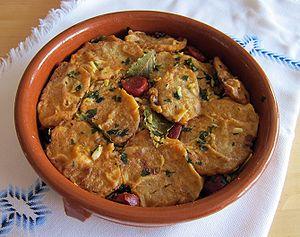
Pommes de terre de l'importance. Plat traditionnel de la gastronomie de Palencia (Castille et León). Alemannisch: Kartoffeln auf die Bedeutung. Traditionelle Gericht der Gastronomie des Palencia (Kastilien und Leon).
Les patatas a la importancia sont un plat à base de pommes de terre, originaire de Castille y León en Espagne, mais qui est très populaire dans le reste de la cuisine espagnole. Ce plat, qui évoque d'anciennes recettes, apparaît souvent dans les menus des restaurants espagnols. Il est considéré comme un plat populaire et économique. Il se sert chaud, dès qu'il est prêt.
La cuisine espagnole procède, pour l'essentiel, de commande diète méditerranéenne. La diversité des régions et terroirs de l'Espagne en fait une cuisine très variée et réputée.